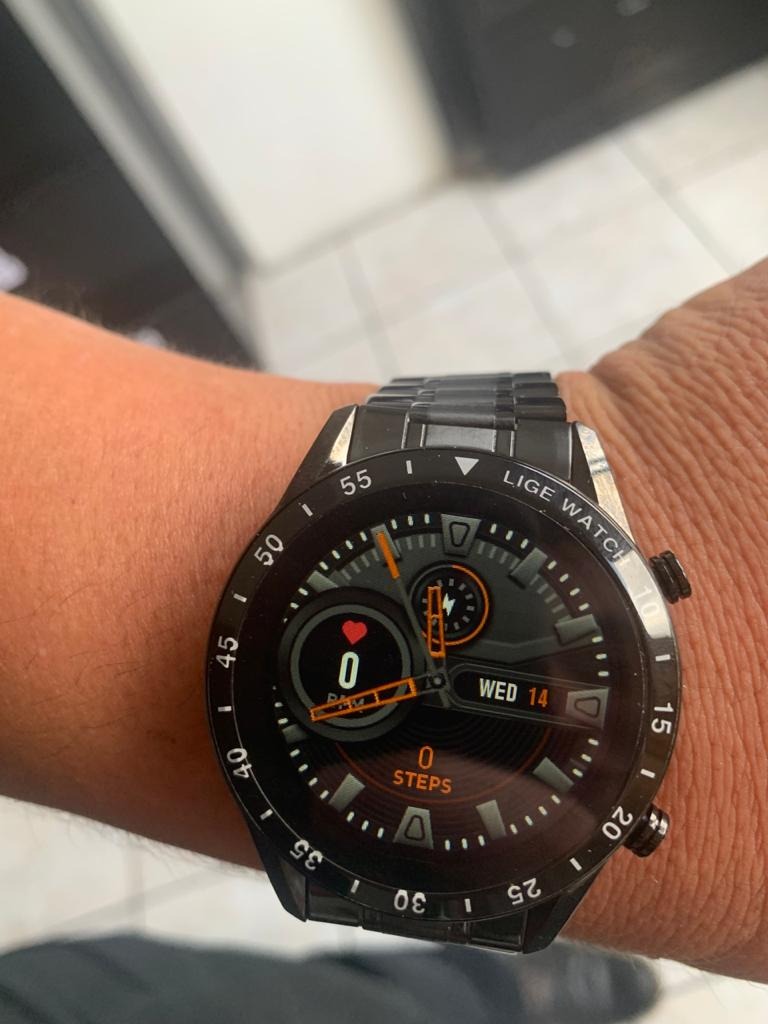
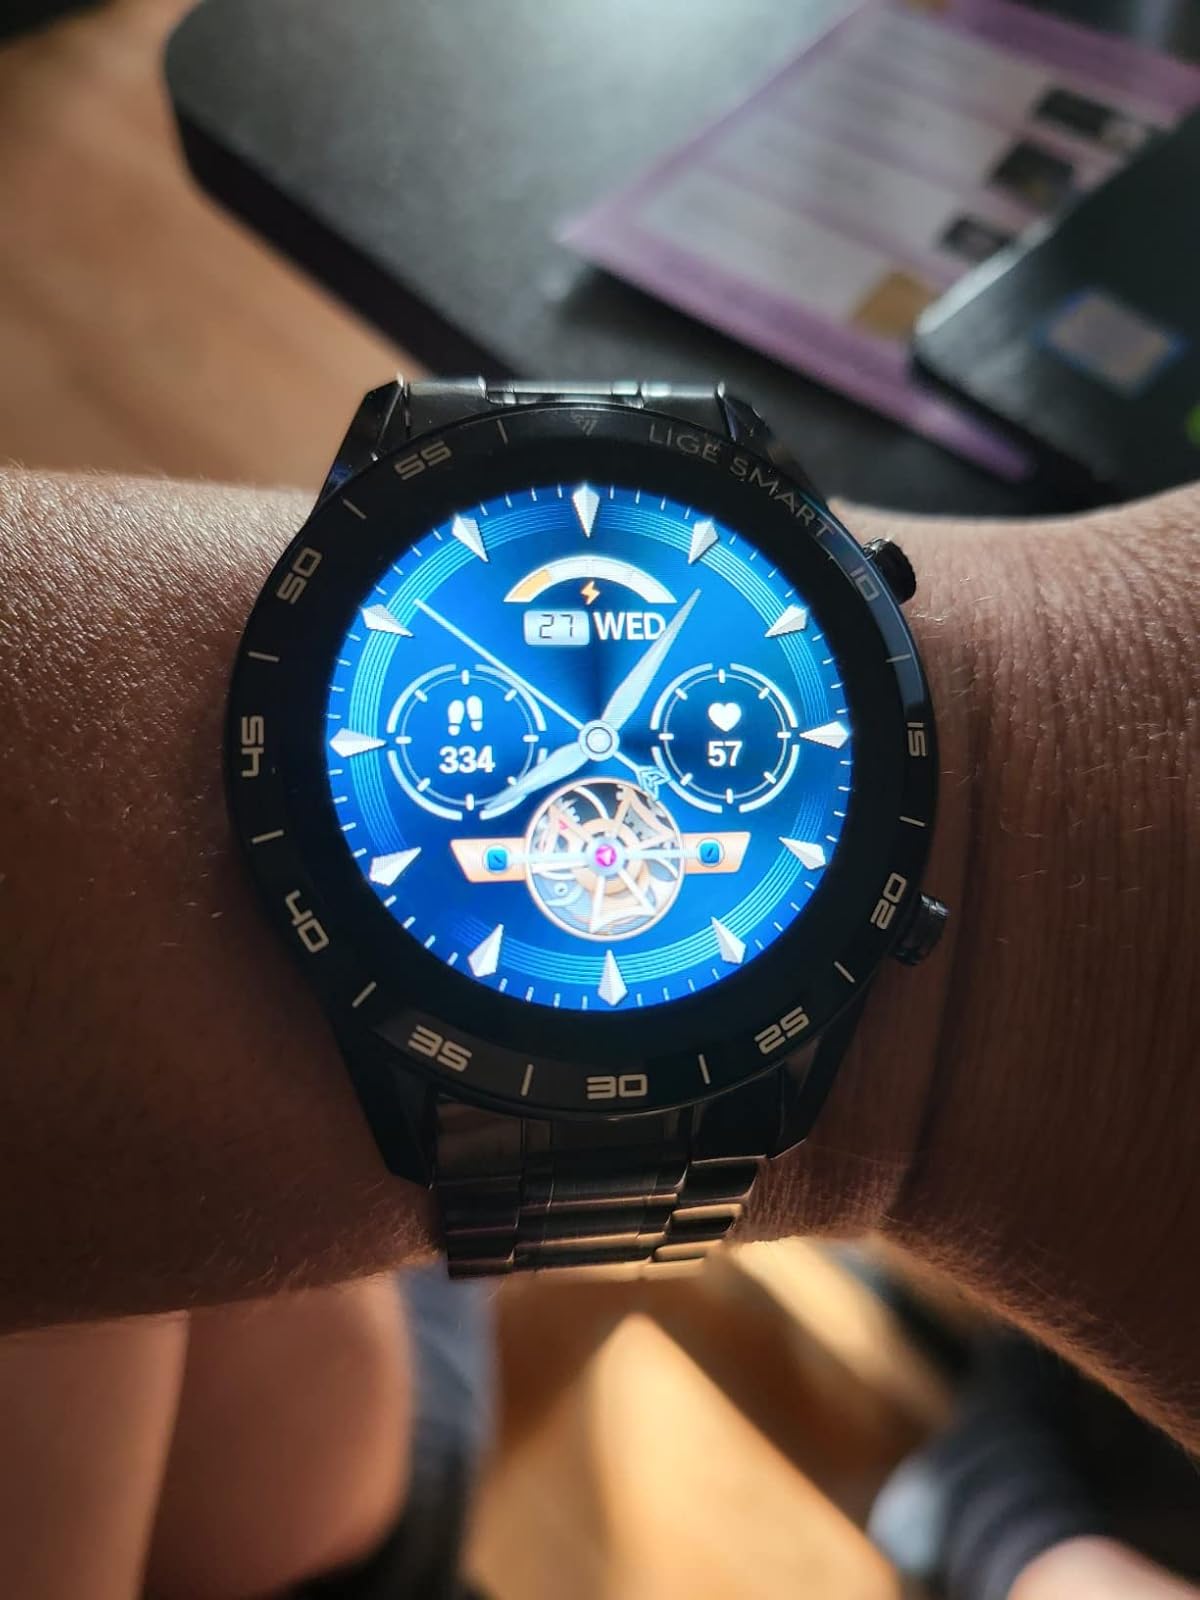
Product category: smartwatch
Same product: yes